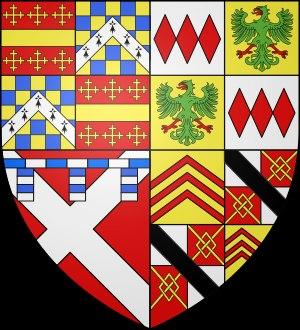
Le titre de comte de Warwick est l'un des plus anciens comtés de la pairie d'Angleterre, et est dorénavant lié au titre de Baron Brooke dans la pairie du Royaume-Uni, créée en 1837.